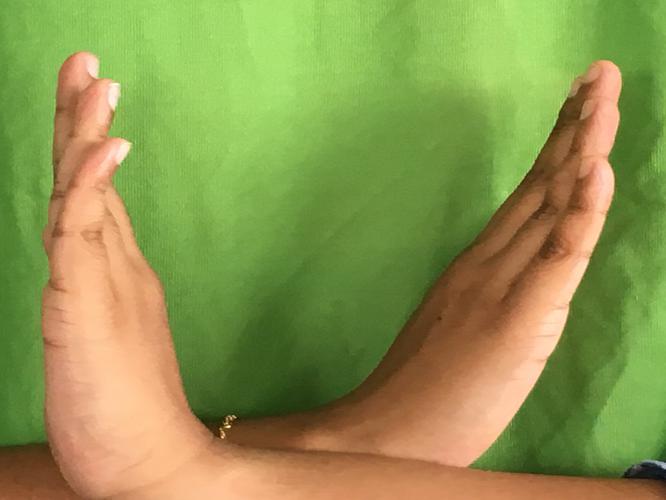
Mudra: Swastikam
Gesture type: double_hand